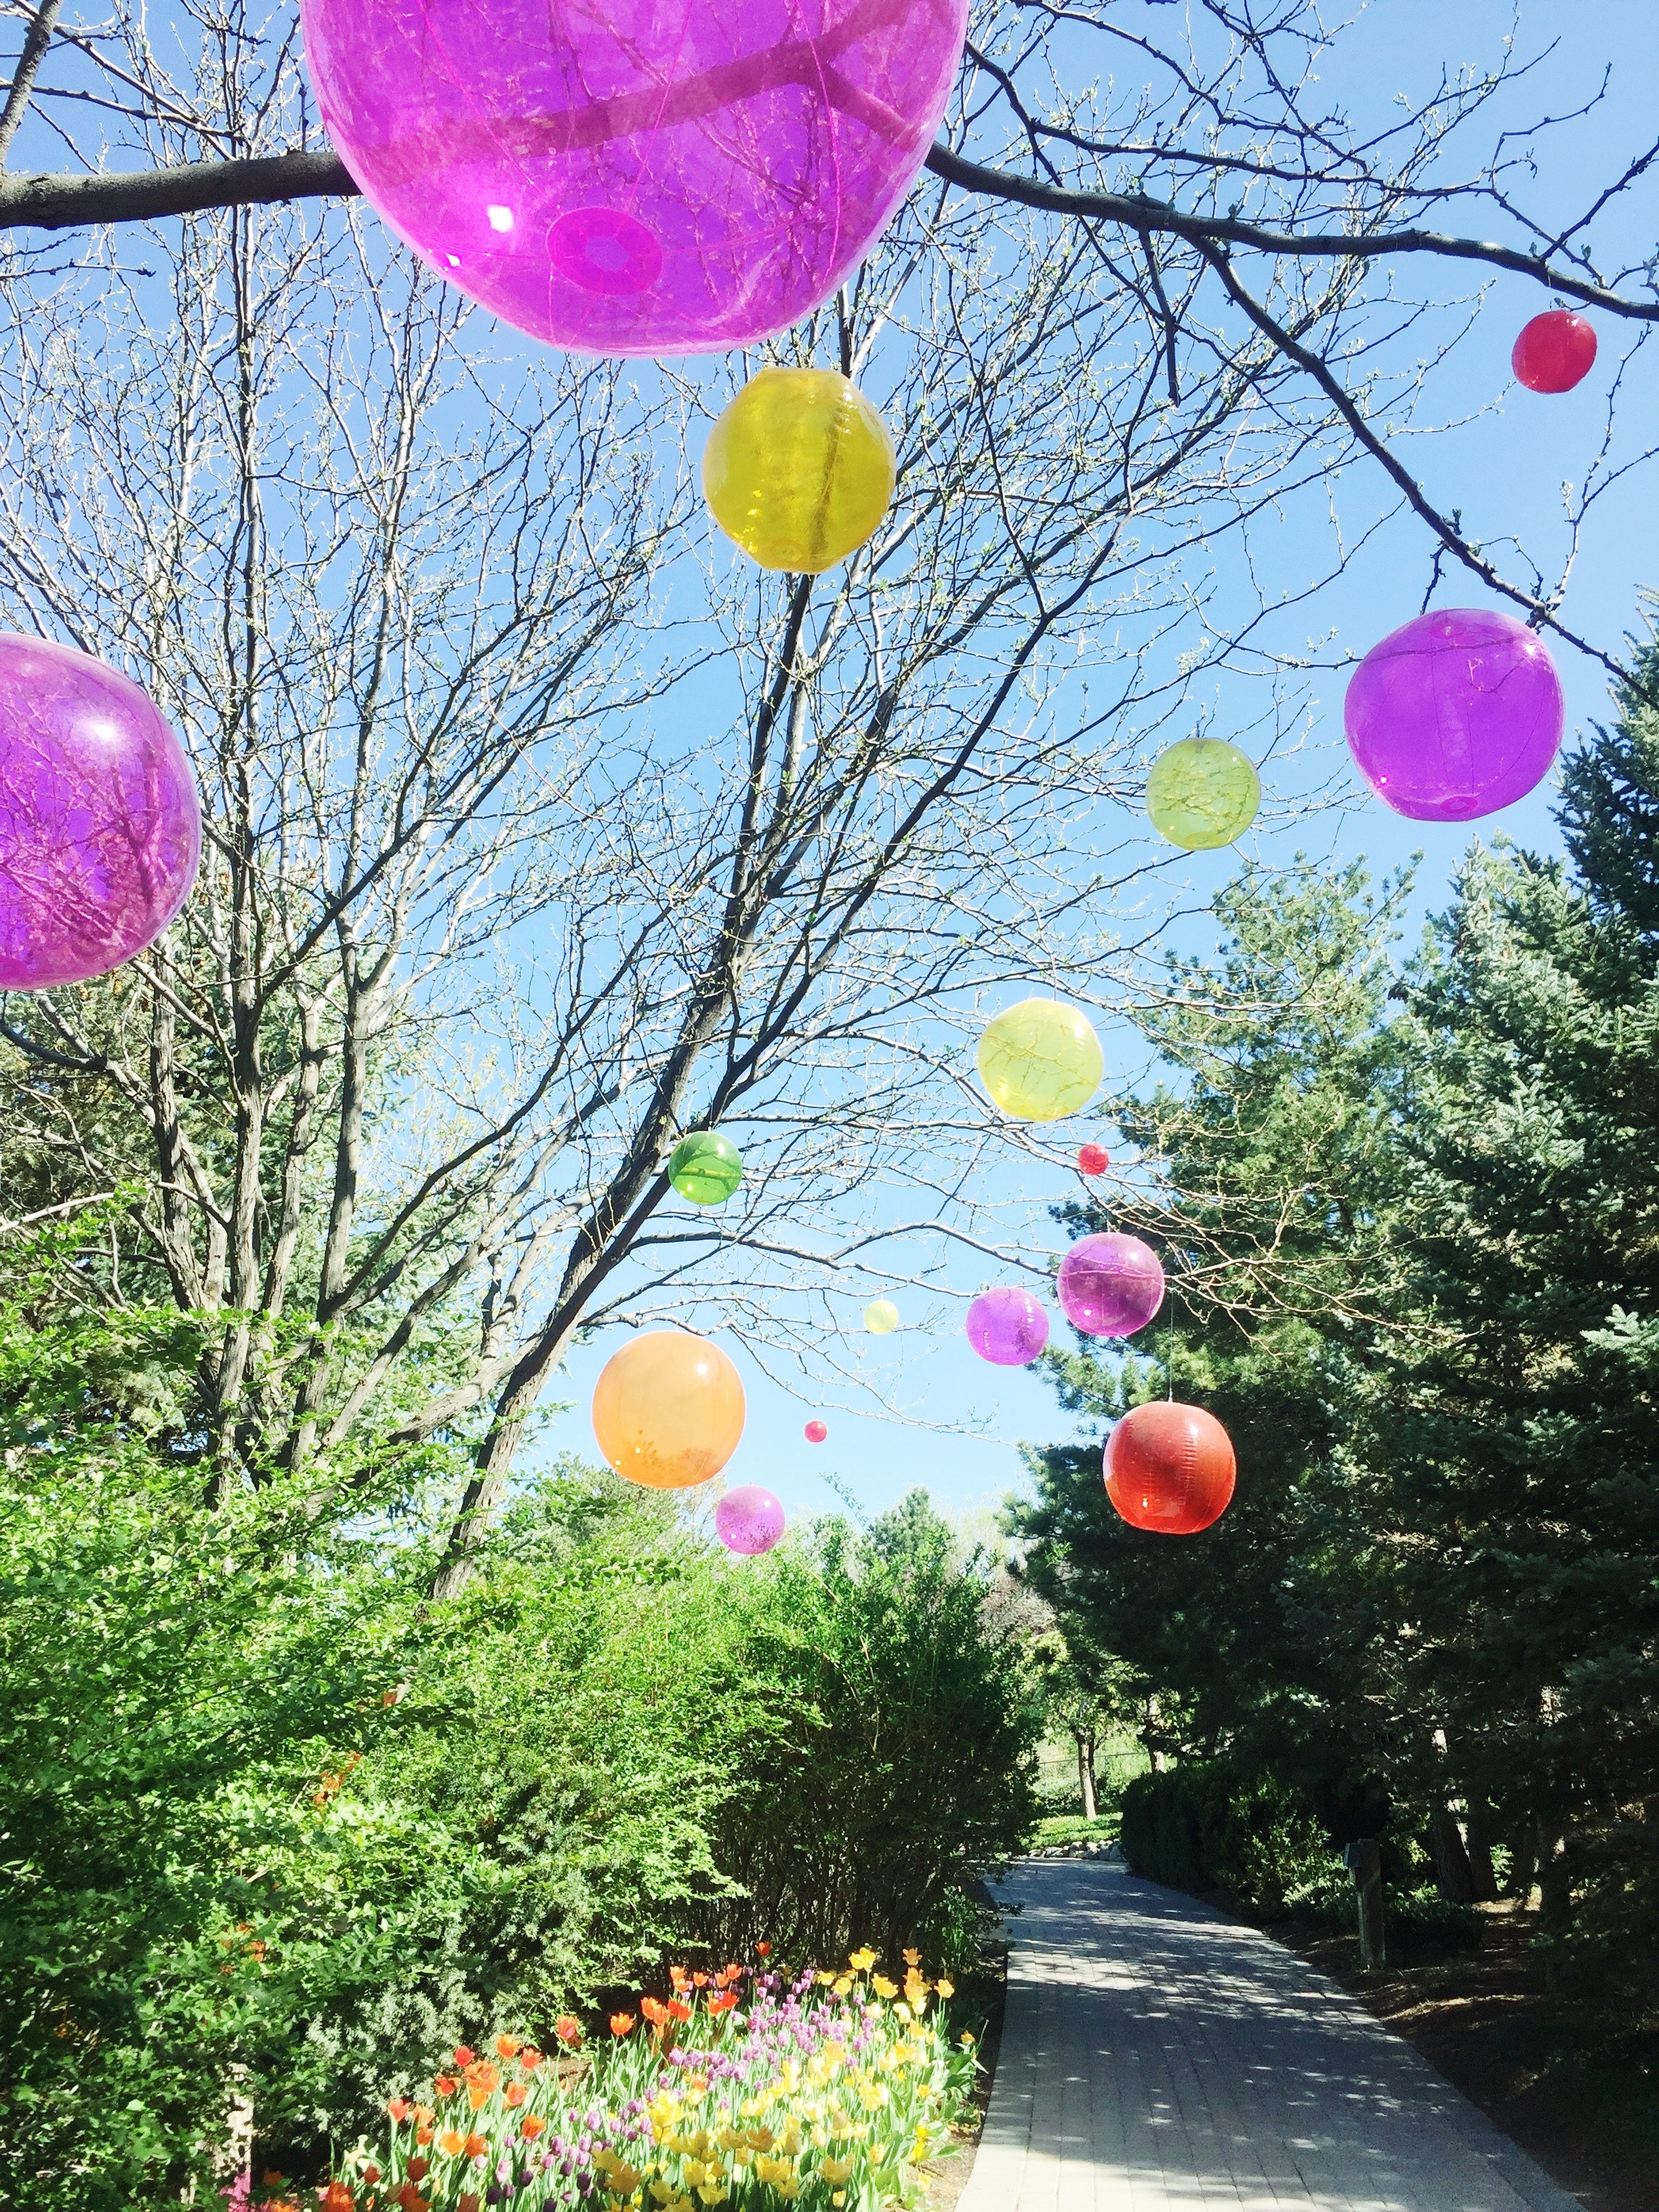
balloon, pink, party supply, lighting, yellow, sky, spring, tree, architecture, flower, toy, plant, wildflower, magenta, lantern